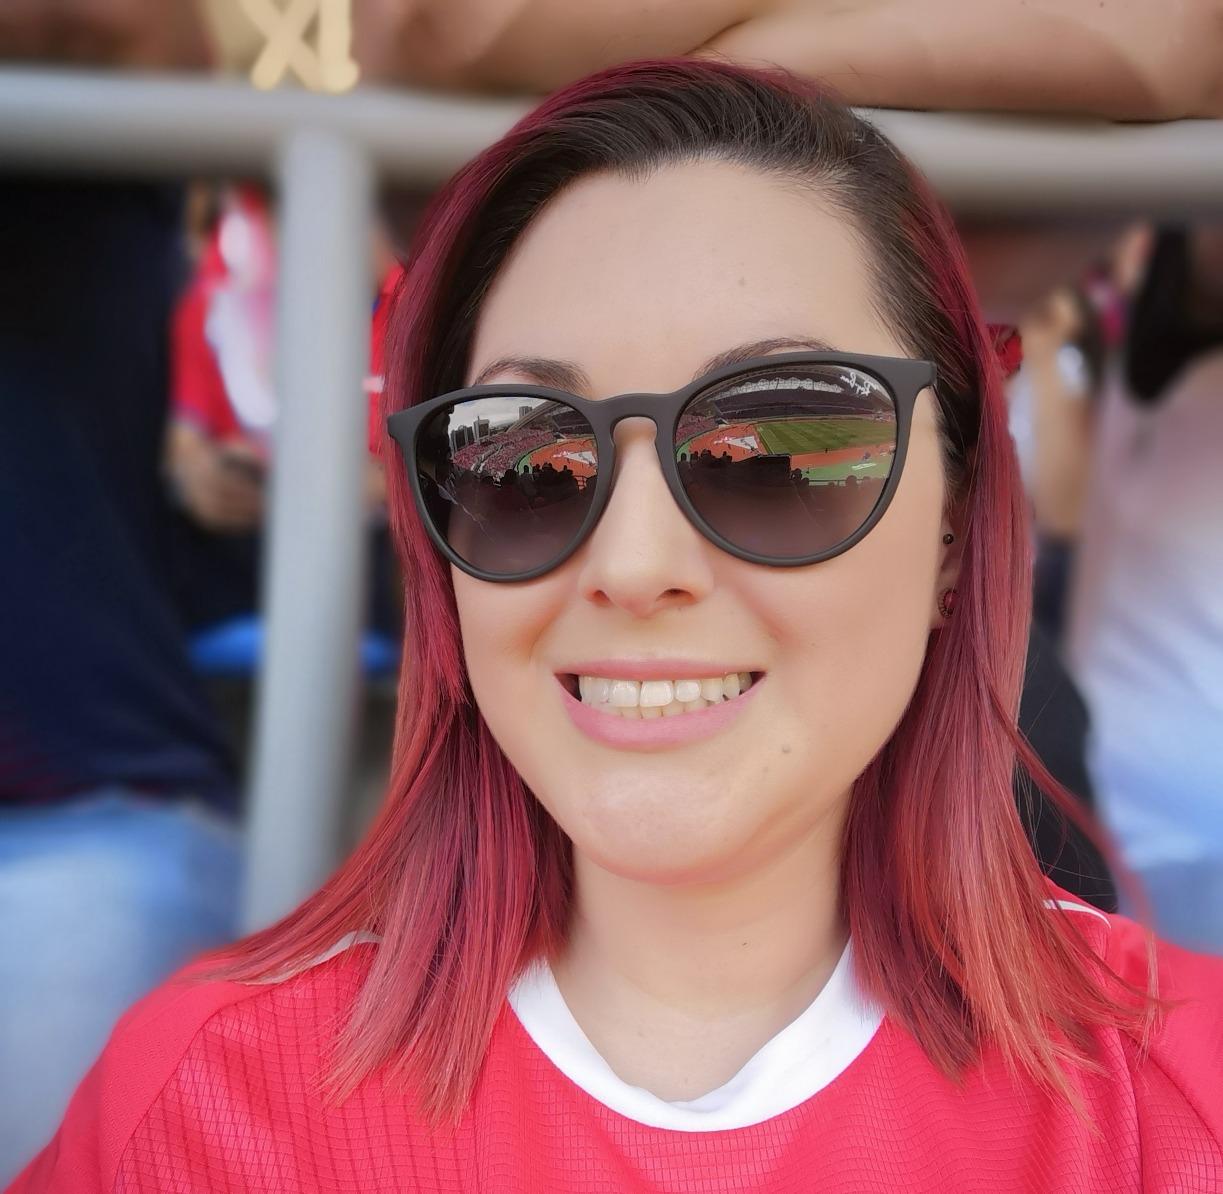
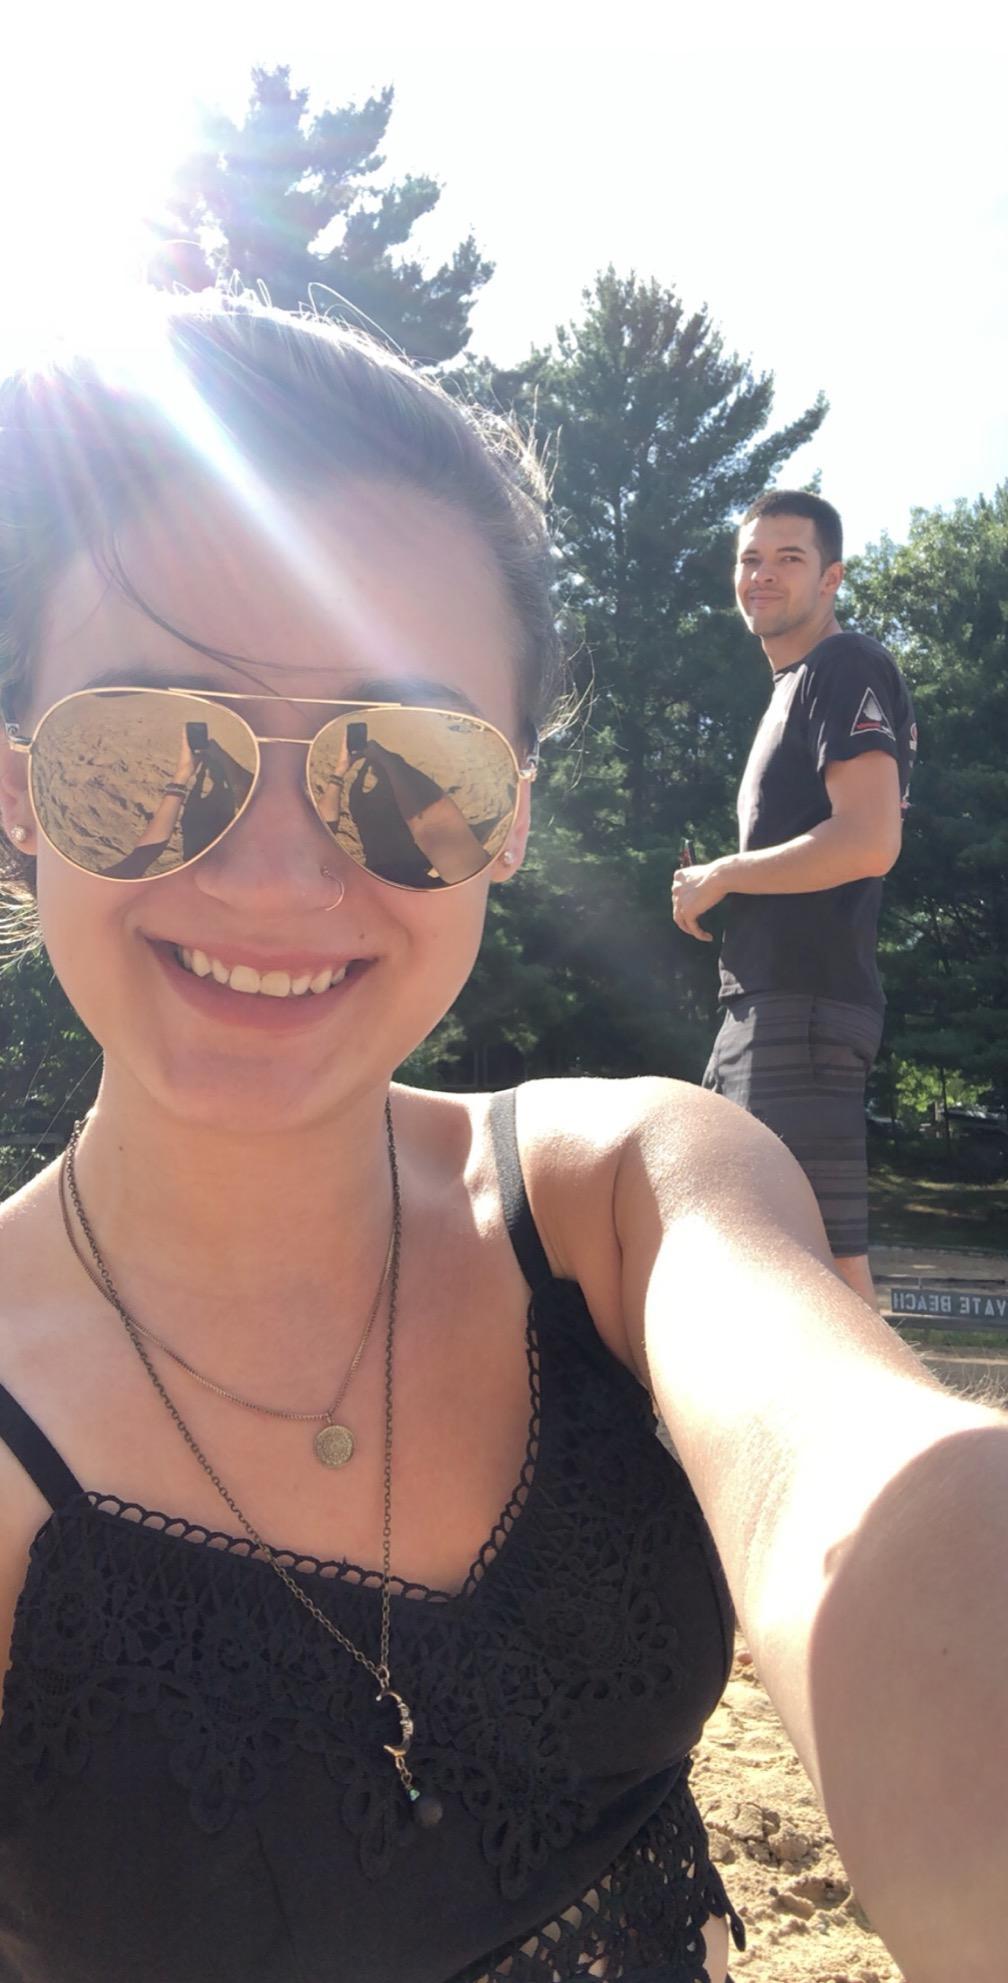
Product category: accessories_sunglasses
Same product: no